Carl E. Wallin

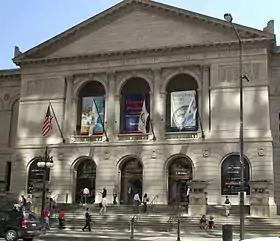
Art Institute of Chicago, main entrance.

He stayed in Denver and worked during the days and began studying at an art school in the evenings. Carl E. Wallin had, like his older brother, the artist David Wallin, always been interested in art and got after his arrival to America, "the opportunity to study at Reed's Art School in Denver, Colorado, where he studied at evening teaching for two years (1903–1904)". In 1904 he moved to Chicago, Illinois. Chicago was the city with the second highest number of Swedes after Stockholm, the capital of Sweden (in the year 1900). By then, Swedes in Chicago had founded a church and established such enduring institutions as a hospital and a university. Chicago is the largest city in the state of Illinois.